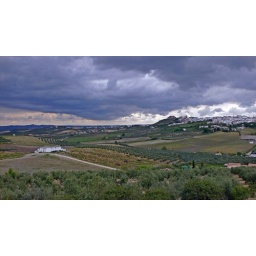
Montilla under a black cloud